Korybantes

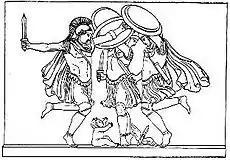
The Kouretes dancing around the infant Zeus, as pictured in "Themis" by Jane Ellen Harrison .

The Kouretes or Kuretes (see "Ecstatics" below) were nine dancers who venerated Rhea, the Cretan counterpart of Cybele. A fragment from Strabo's Book VII gives a sense of the roughly analogous character of these male confraternities, and the confusion rampant among those not initiated: